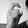
ASL letter: X